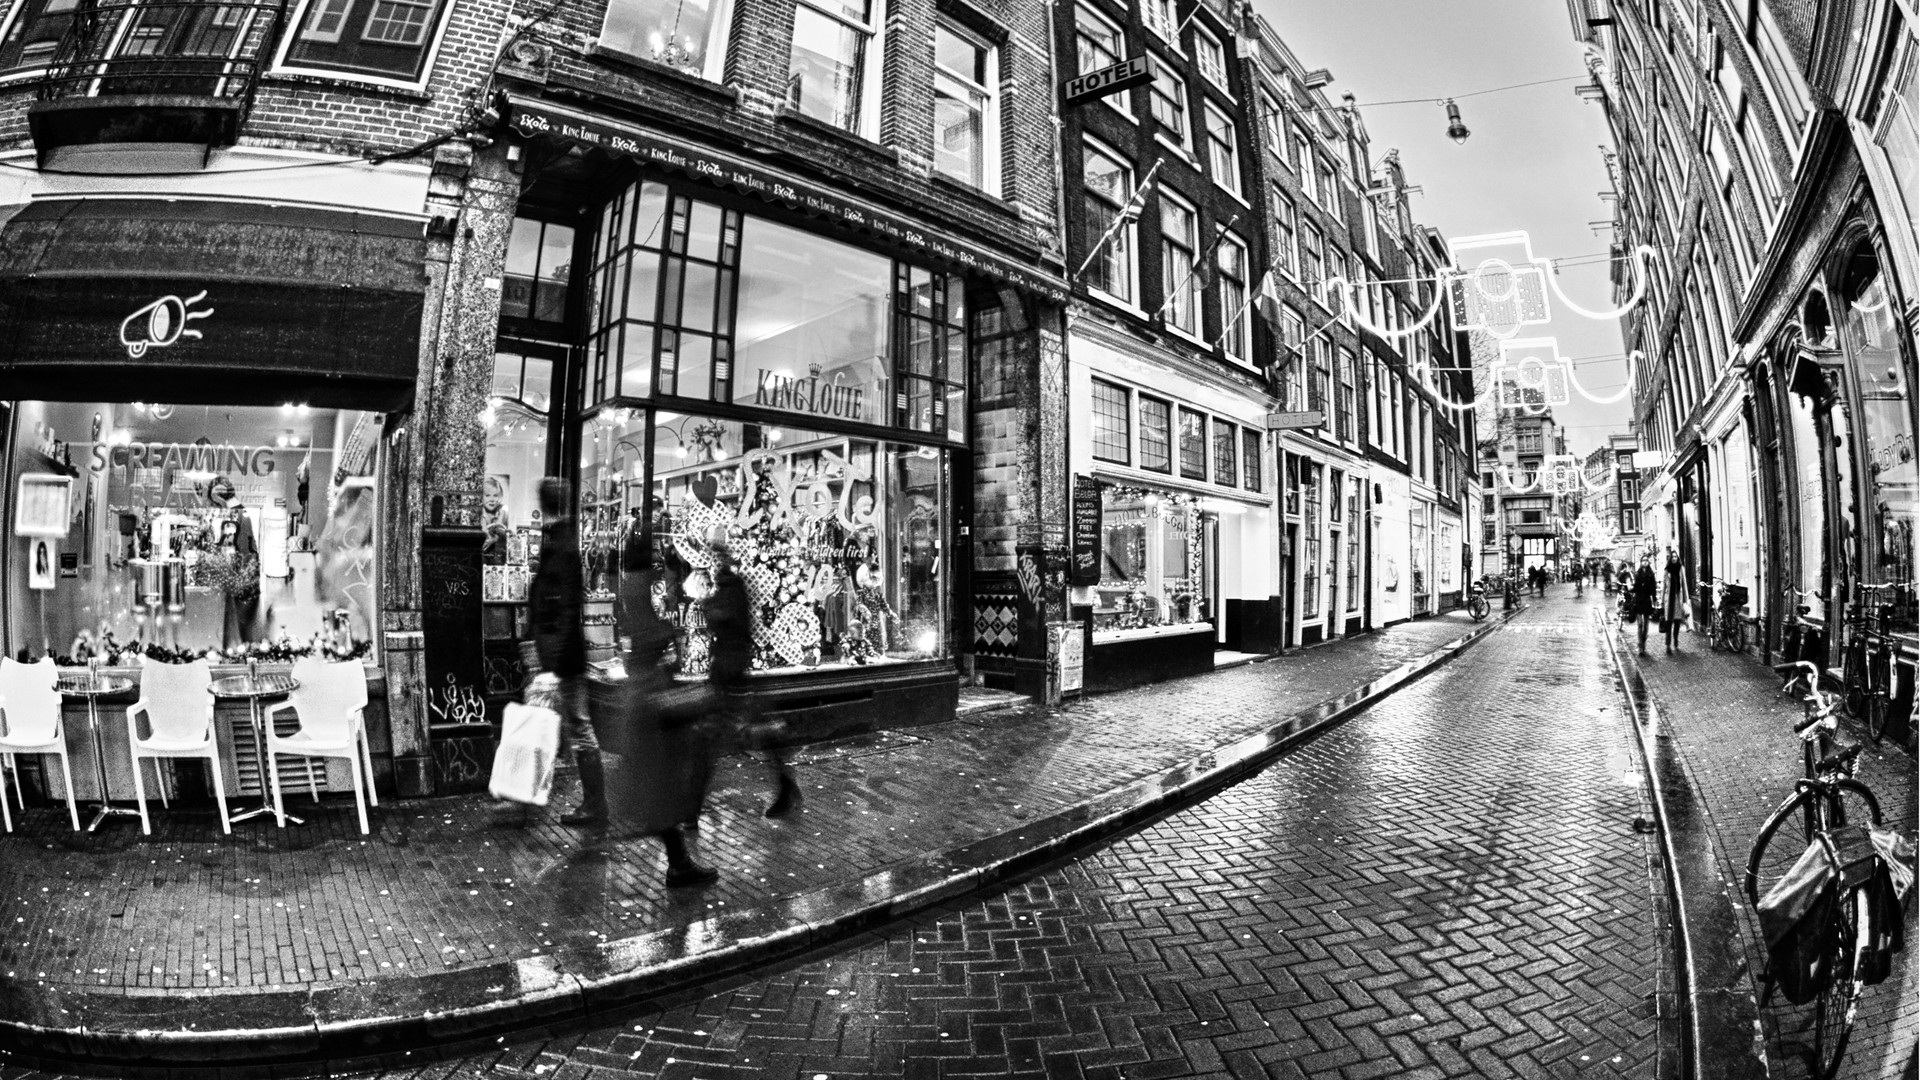
black and white, road, street, photography, rain, alley, city, cityscape, travel, transport, vehicle, monochrome, movement, waterway, amsterdam, infrastructure, snapshot, urban area, monochrome photography, vintage background